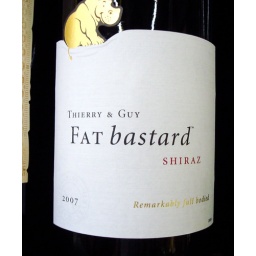
A vintage bottle of Fat Bastard red wine at the Victor Valley Market in Victor, Idaho